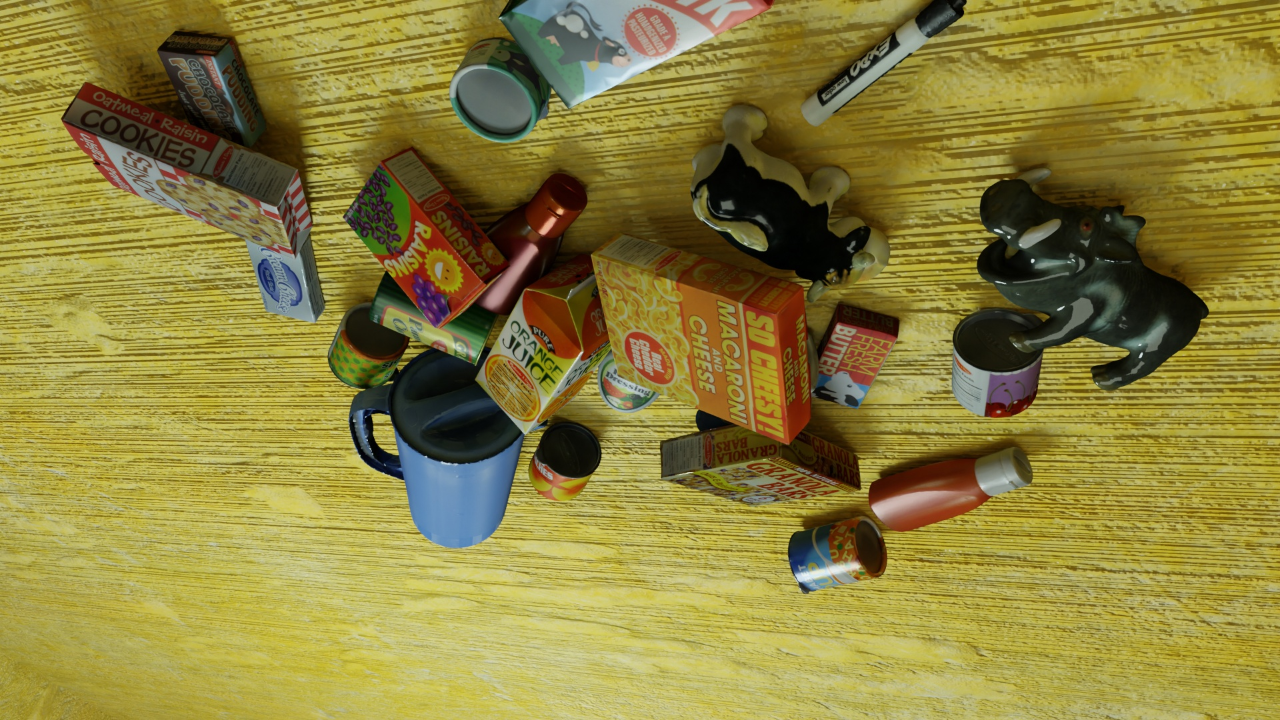
Question:
What are the five normalized (x, y) points between 0 and 1 in the image that define the grasp plane for the can of alphabet soup? Your answer should be as Grasp center: [], Left finger base: [], Right finger base: [], Left finger tip: [], Right finger tip: [].
Answer: Grasp center: [0.640625, 0.820833], Left finger base: [0.622656, 0.784722], Right finger base: [0.657813, 0.855556], Left finger tip: [0.627344, 0.730556], Right finger tip: [0.660937, 0.802778]